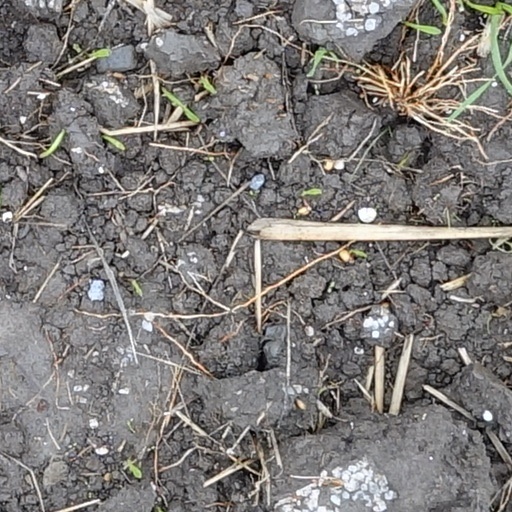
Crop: wheat